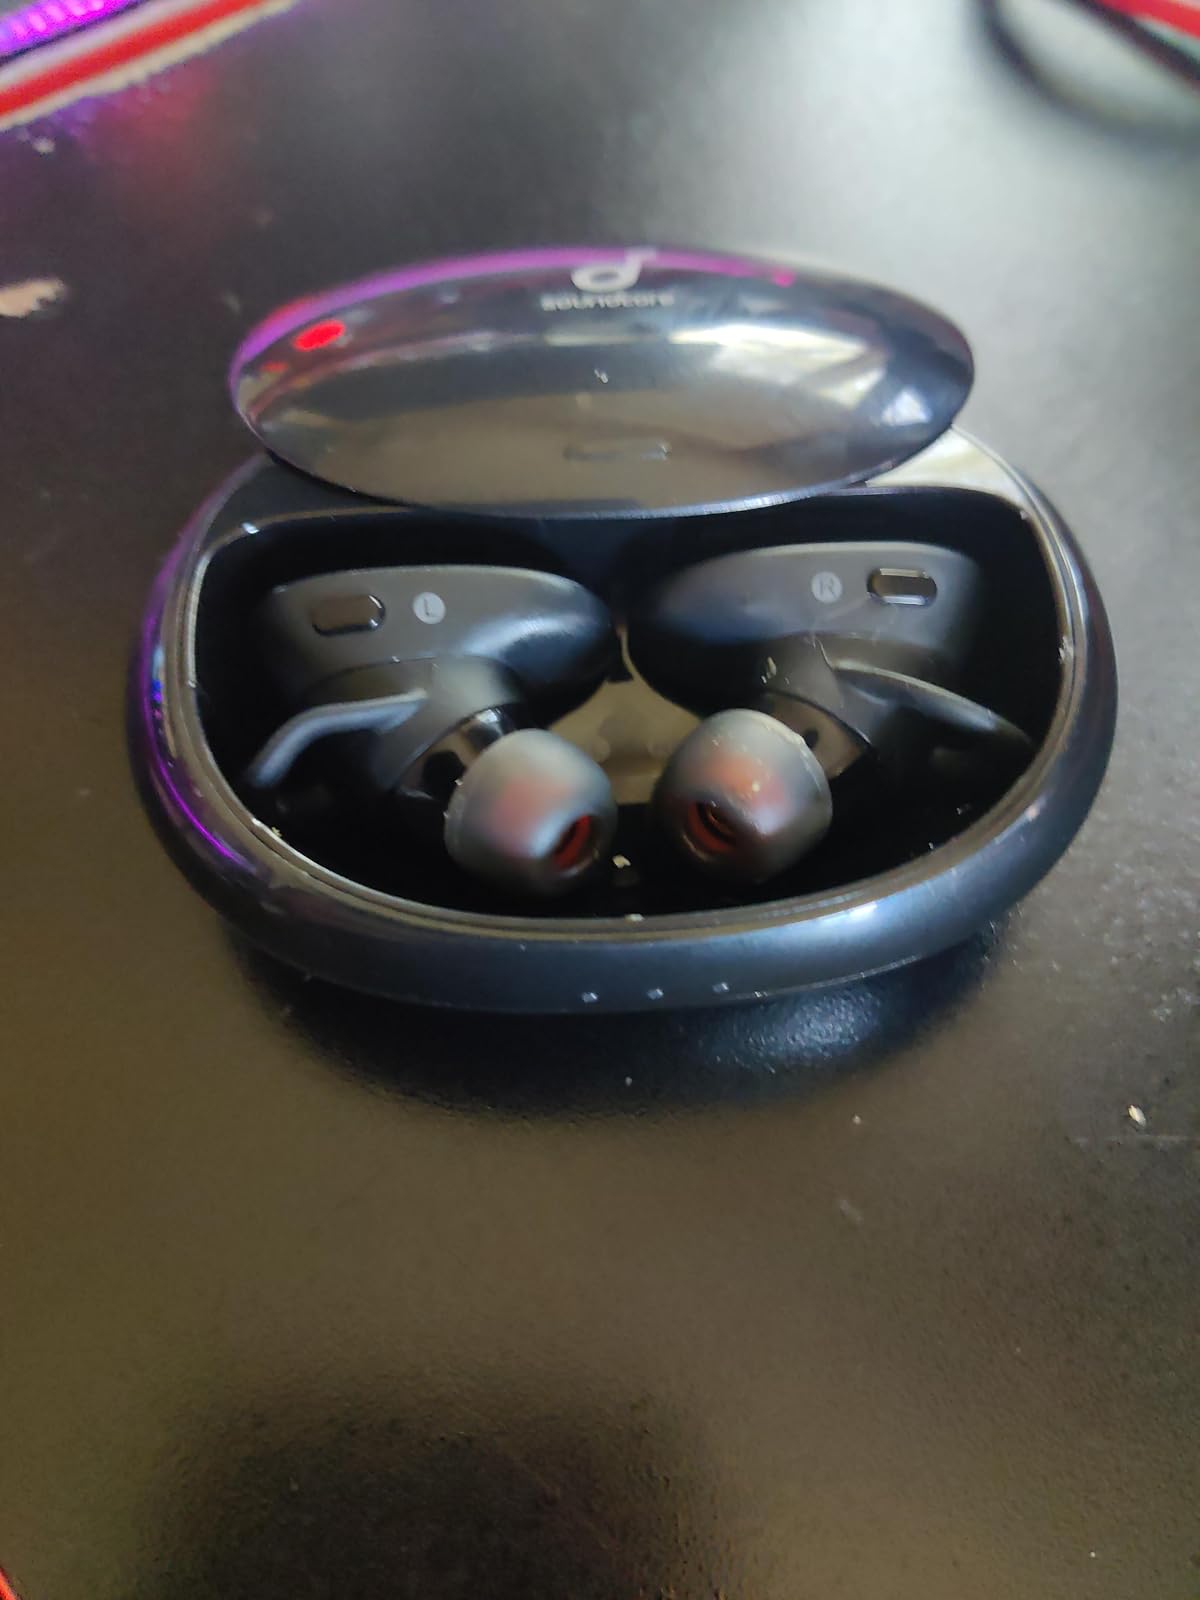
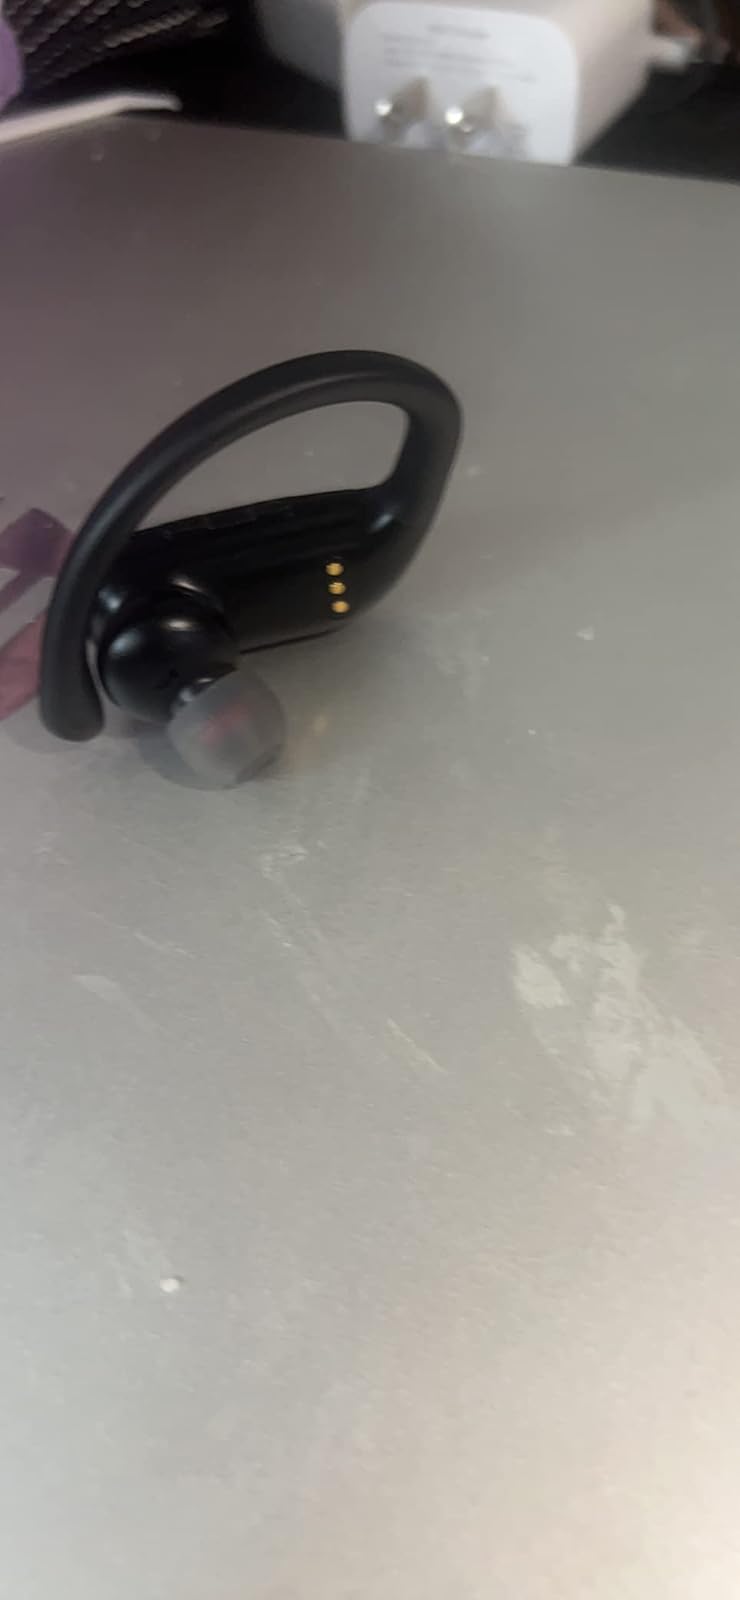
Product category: earbuds
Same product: no